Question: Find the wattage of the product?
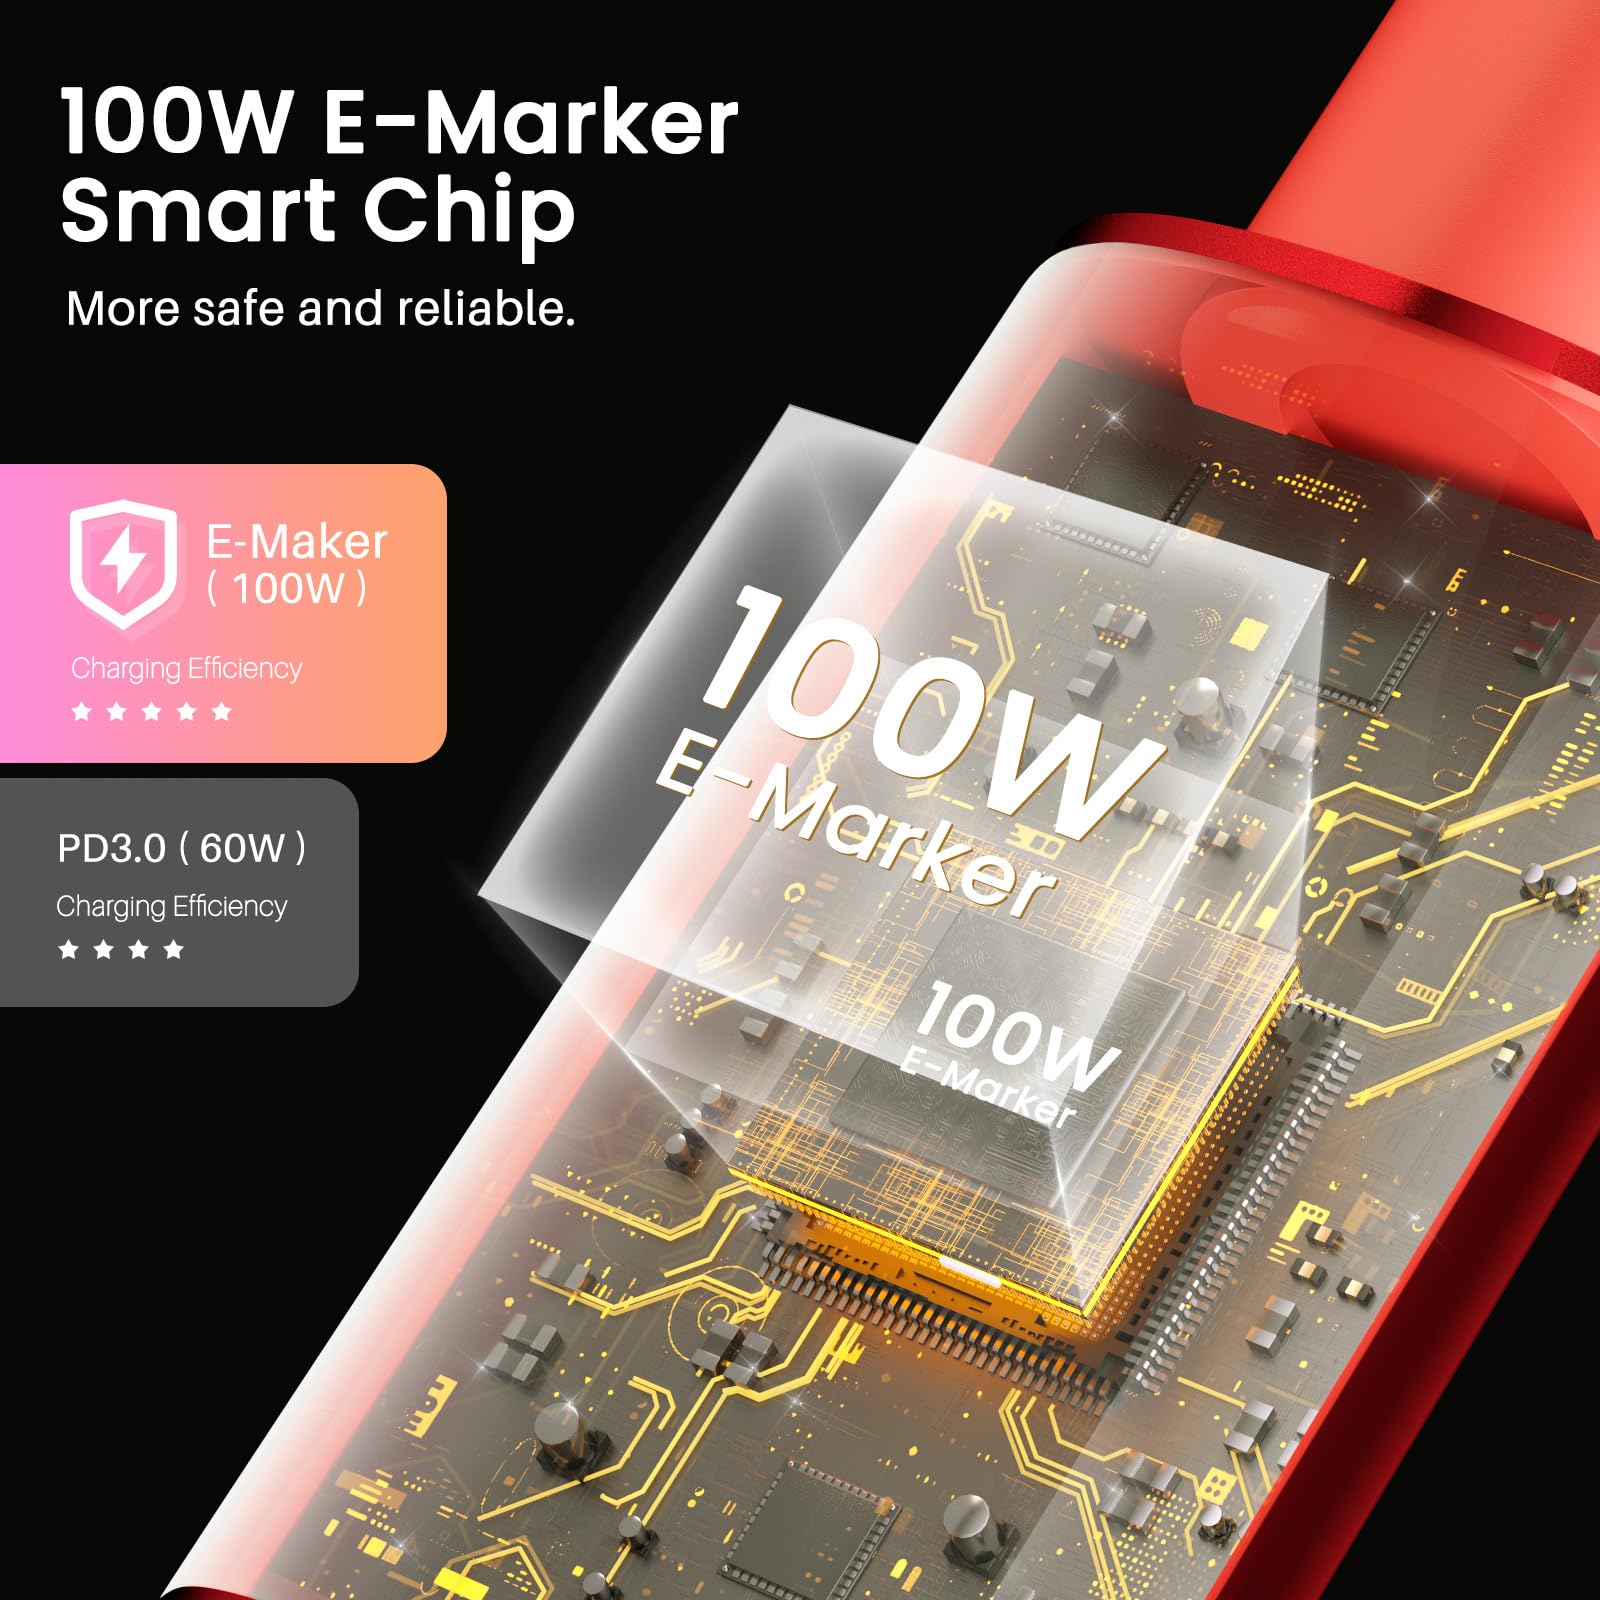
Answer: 100.0 watt